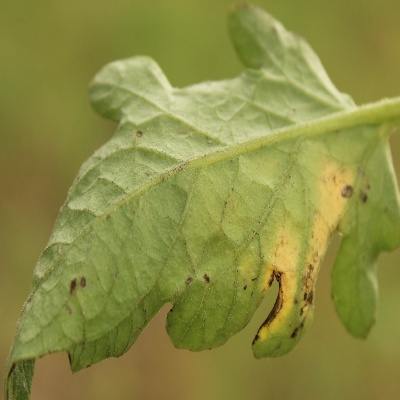
Crop: Tomato
Condition: septoria leaf spot